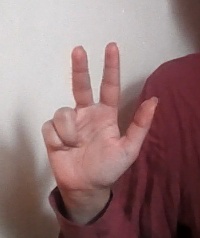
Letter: al